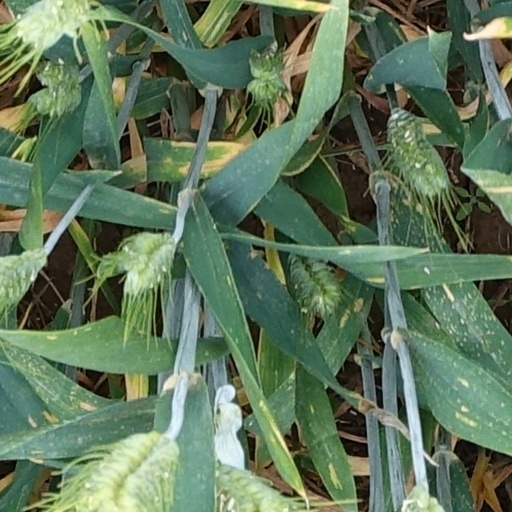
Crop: wheat